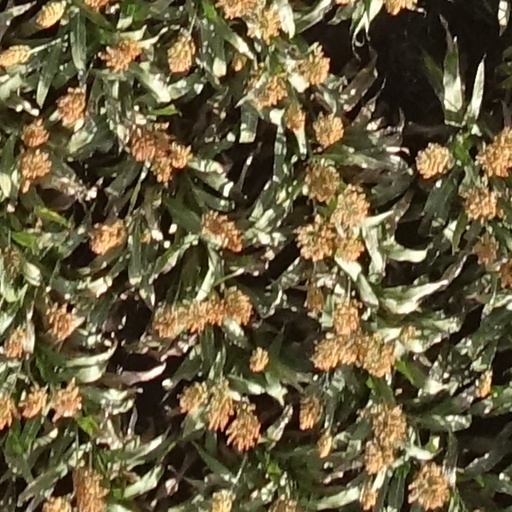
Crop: sorghum